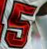
Number: 5